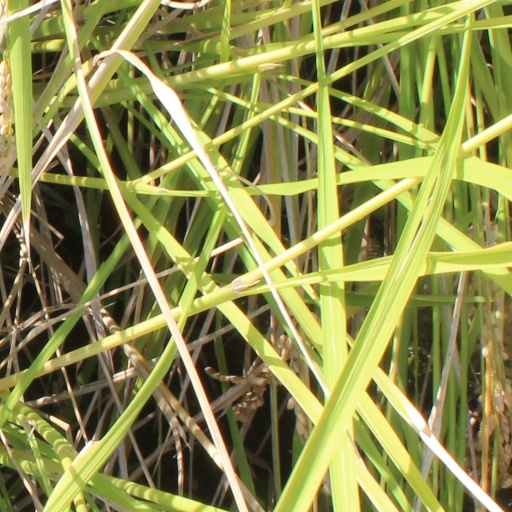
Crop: rice